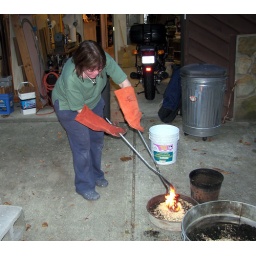
Placig pot in the bed